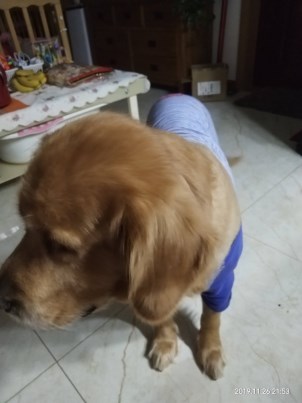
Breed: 5355-n000126-golden_retriever